Acoustic guitar

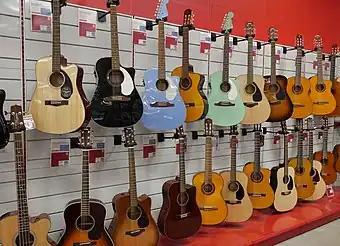
A selection of acoustic guitars in a store, including steel-string and classical type instruments

Historical and modern acoustic guitars are extremely varied in their design and construction. Some of the most important varieties are the classical guitar (Spanish Guitar/Nylon-stringed), steel-string acoustic guitar and Colombian tiple.